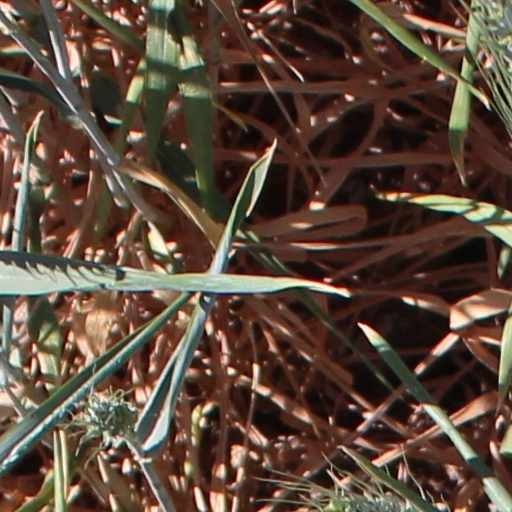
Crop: wheat